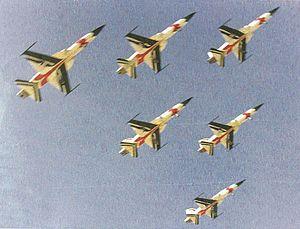
La Couronne d'Or était la patrouille acrobatique nationale d'Iran. Elle faisait partie de la Force Aérienne Royale d'Iran. Créée en 1958, elle a été dissoute en 1979, à la Révolution islamique.